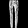
Label: Trouser